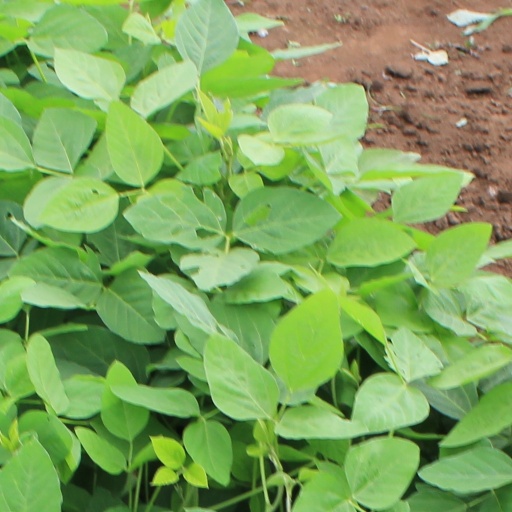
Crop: soybean